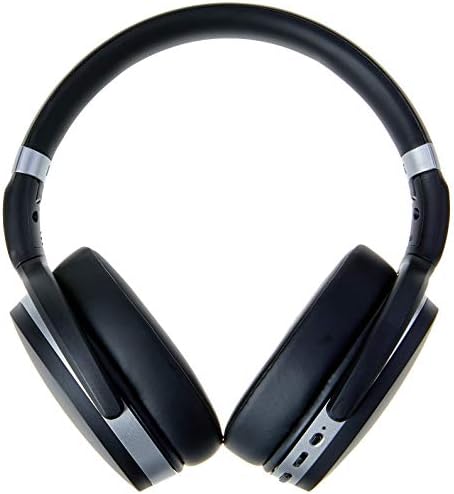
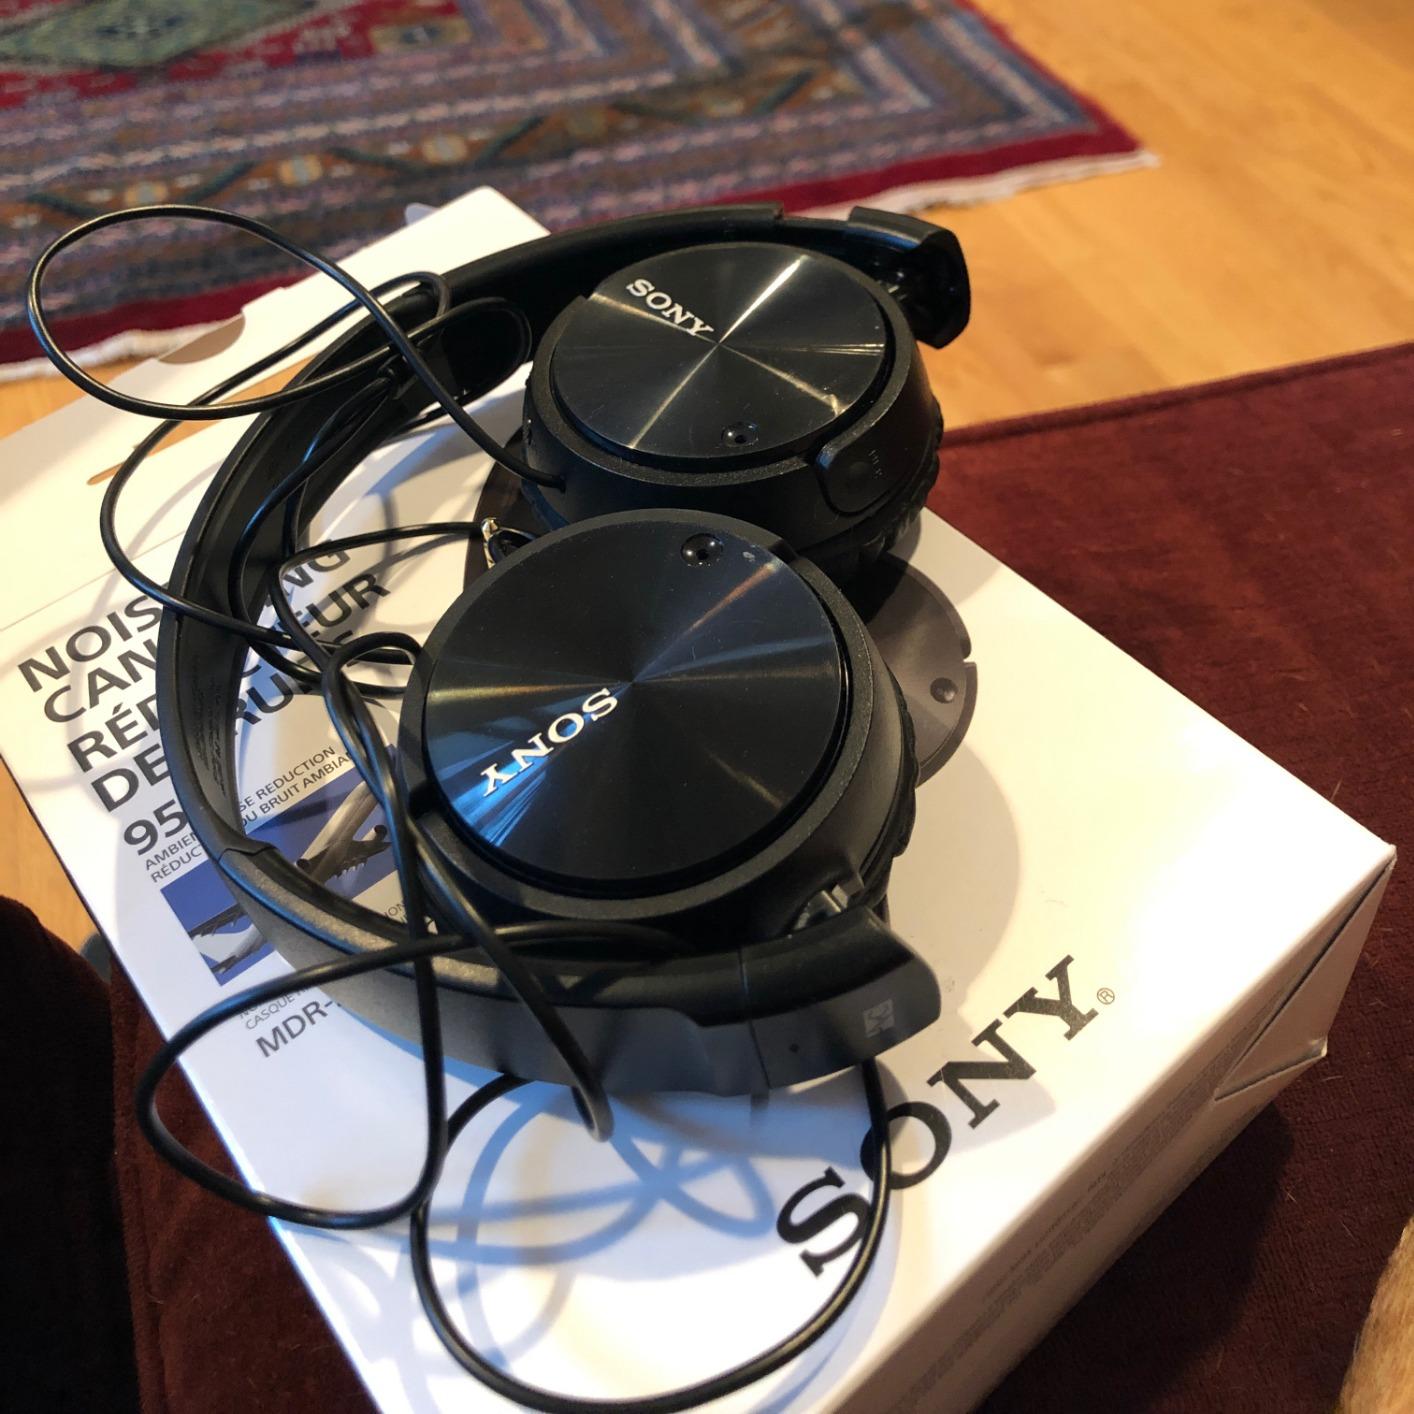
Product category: headphones
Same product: no